Fairyfly

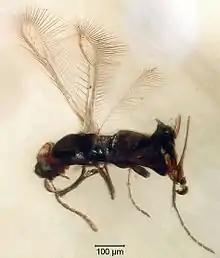
"Myanmymar aresconoides" from the Burmese amber

Fairyflies are well represented in fossil amber inclusions, copal, and compression fossils. Their fossils have been found from the Early Cretaceous up to the Miocene epoch. It is, in fact, the only family of chalcidoids definitely known to date back to the Cretaceous period.